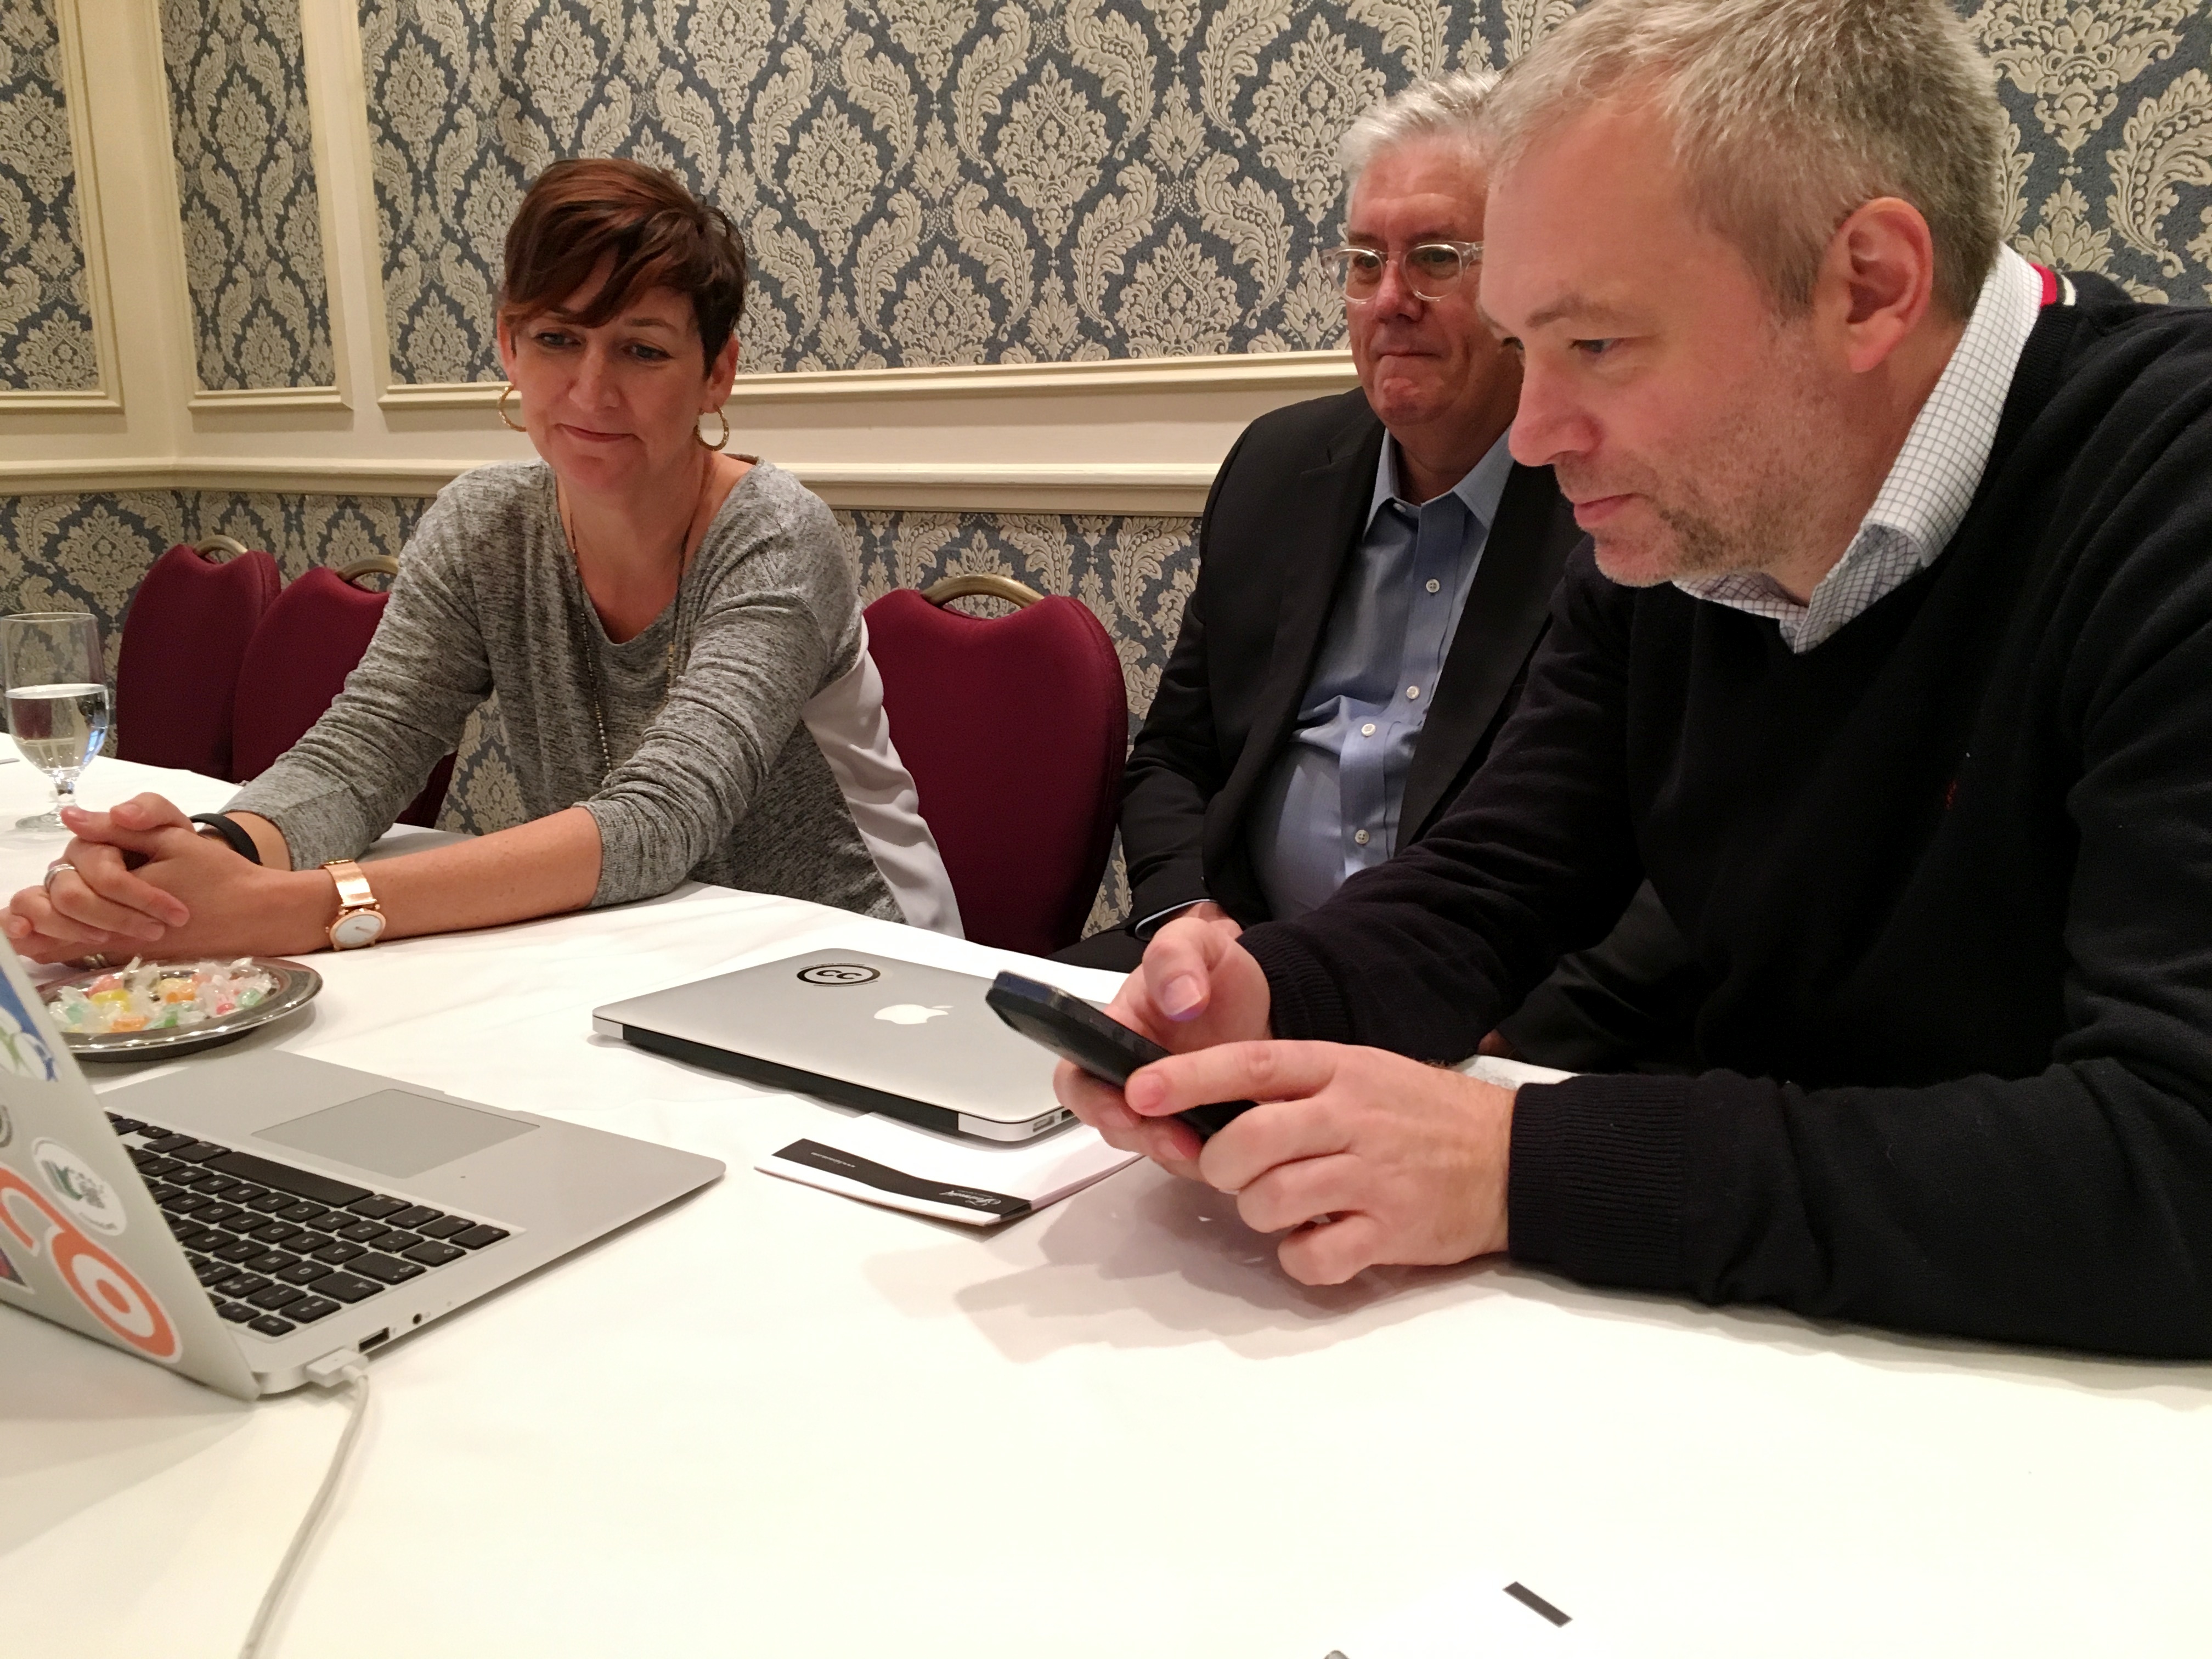
person, conversation